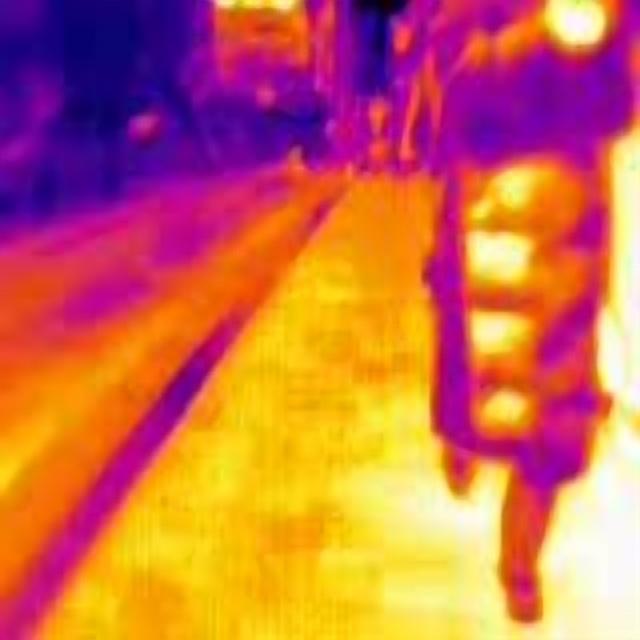
Detected objects:
label: person